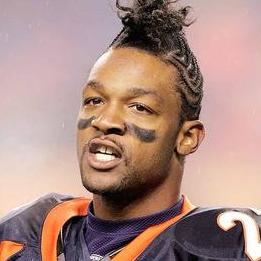
Age: 23